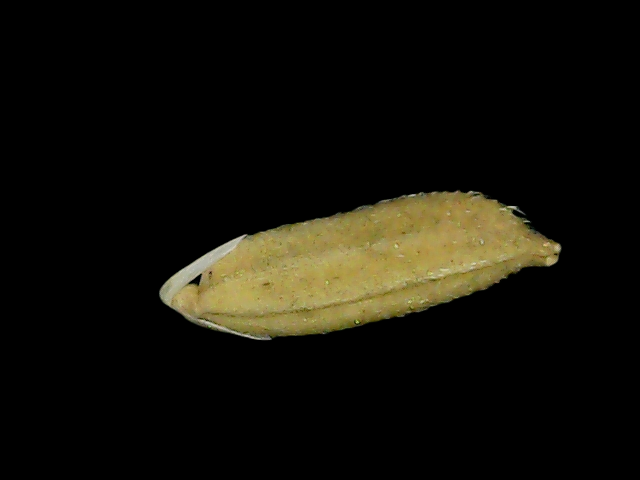
Rice variety: Bd49